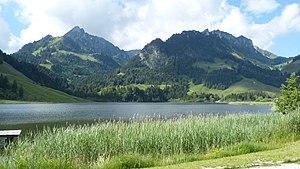
Cette page dresse une liste des lacs de Suisse non exhaustive, classés par canton.